Son, Norway

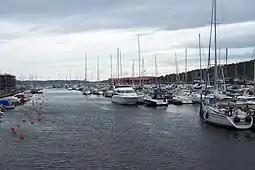

Son is an old town, and a former municipality. It is located in Vestby municipality in Akershus.